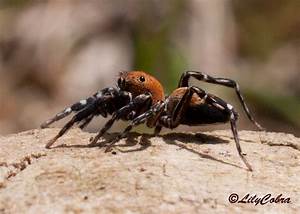
Label: ragno